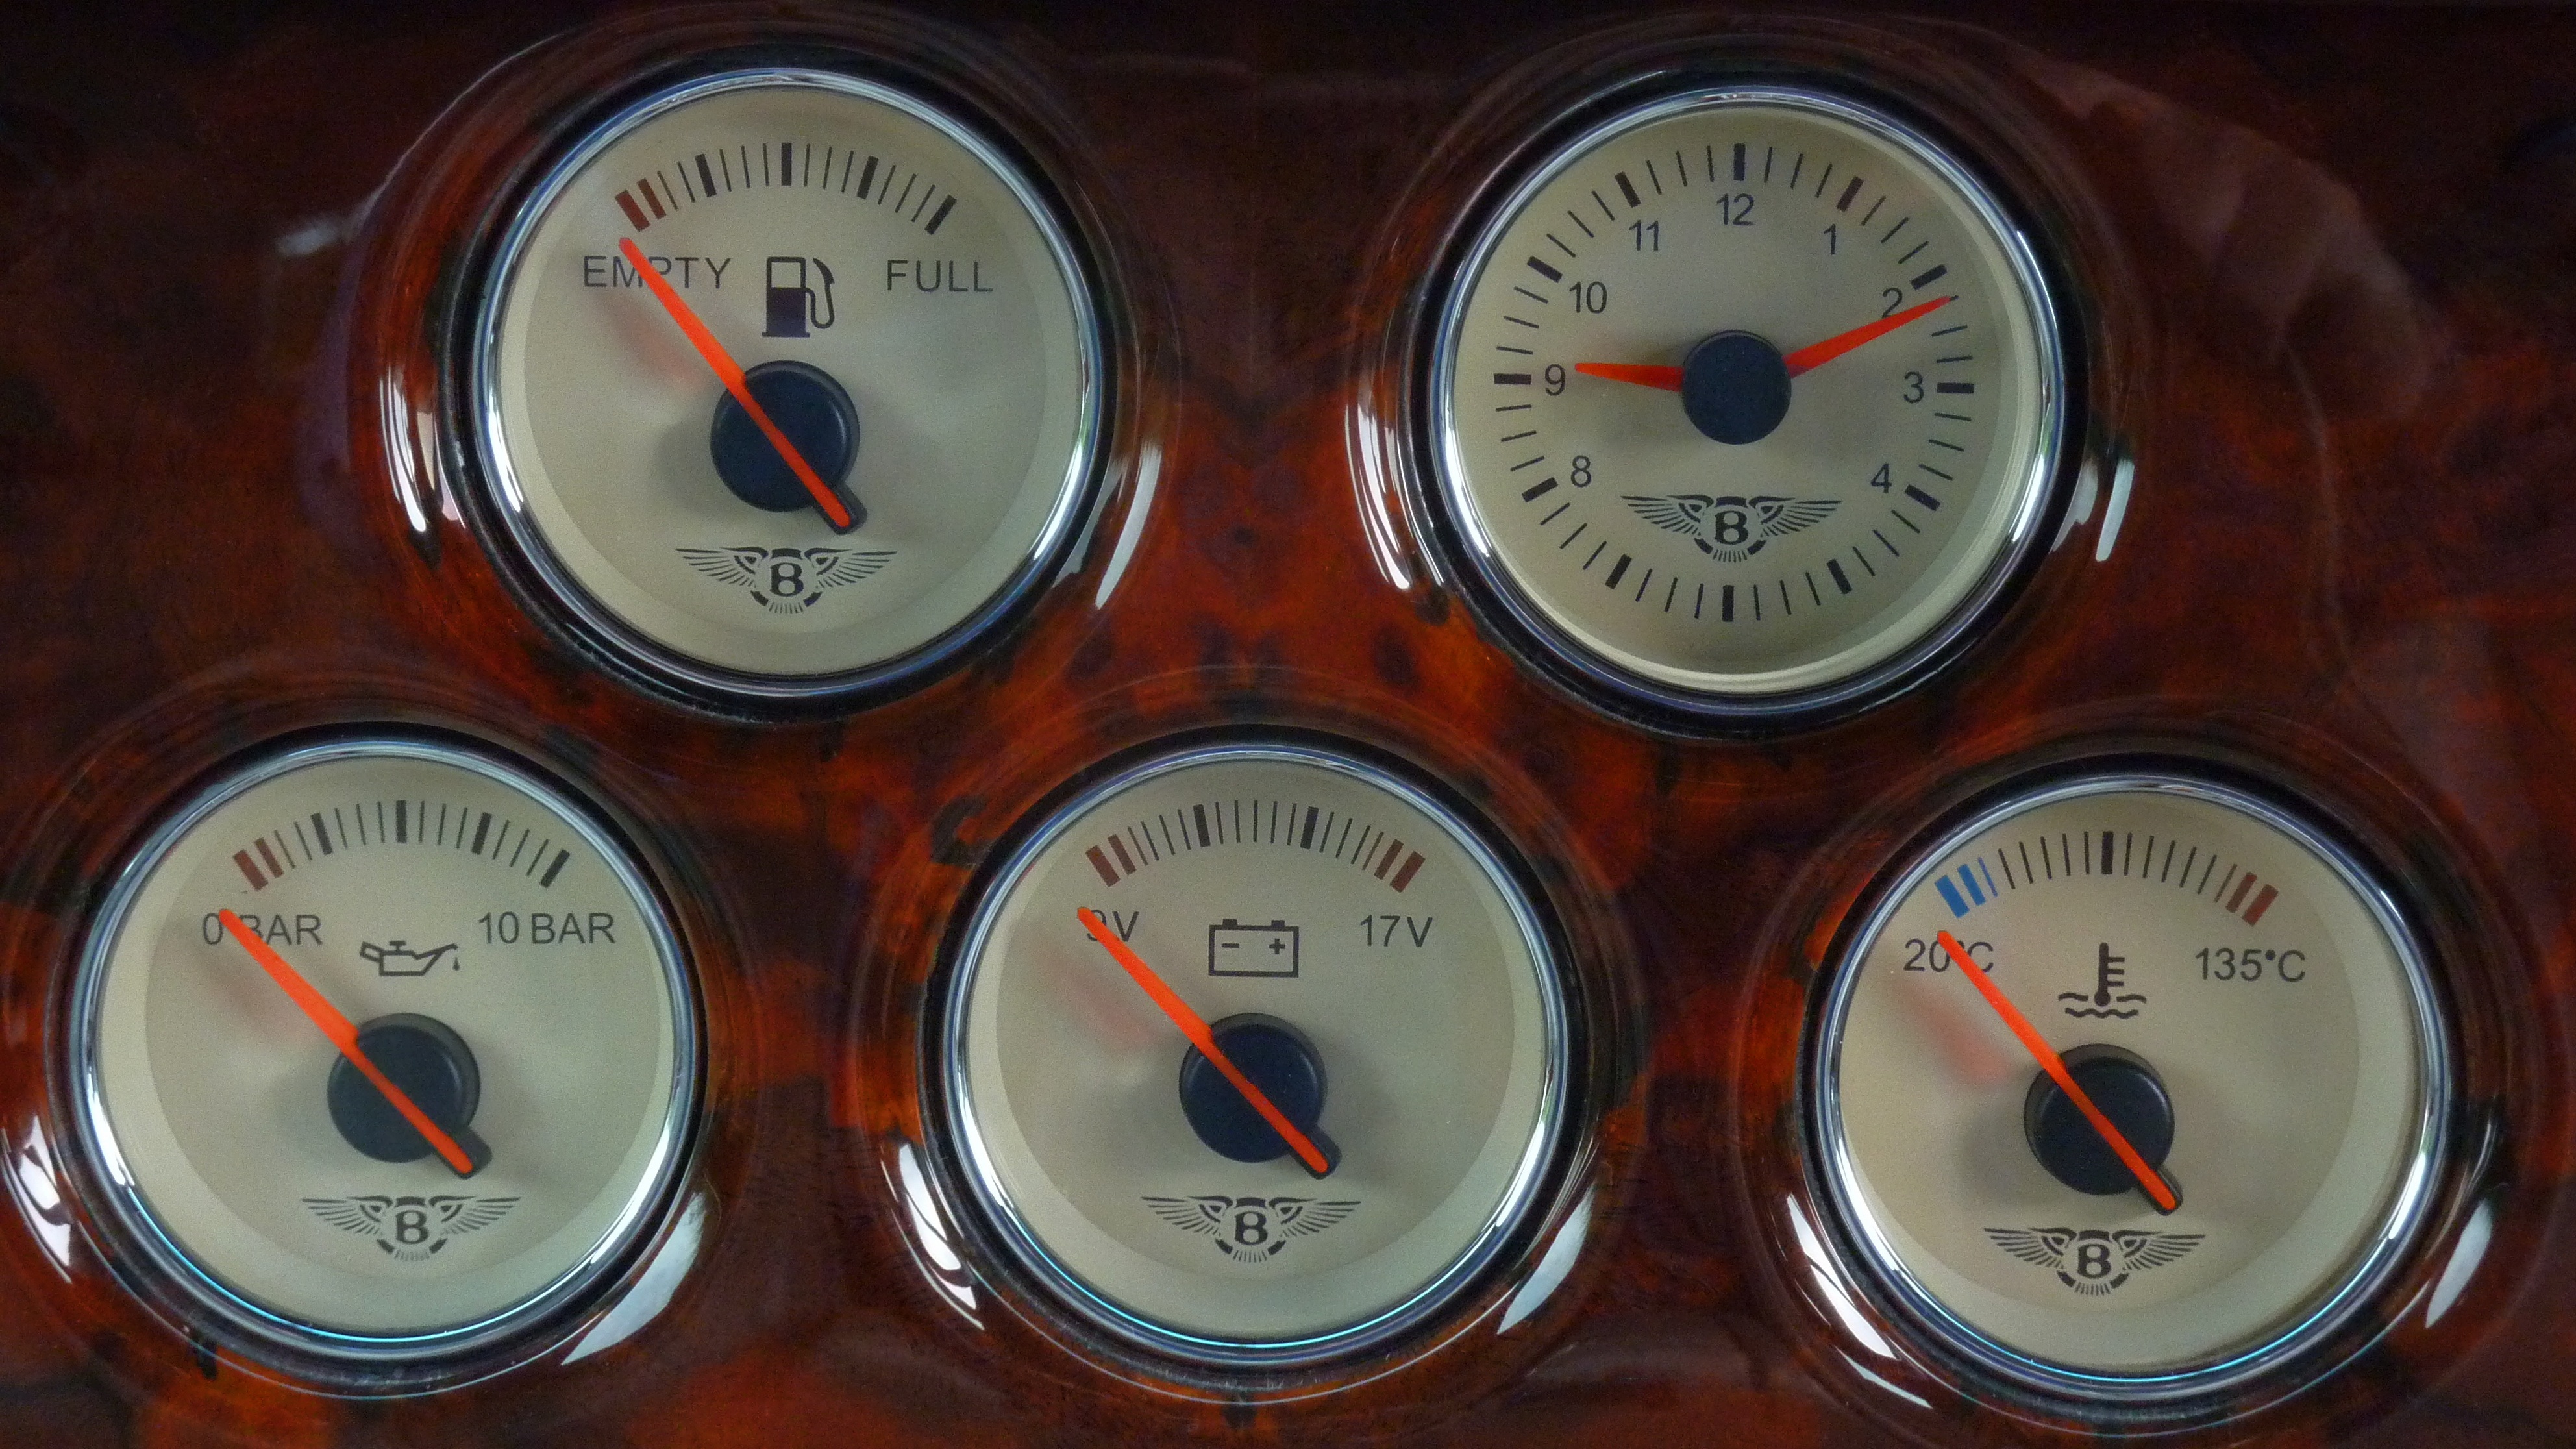
technology, leather, car, vintage, wheel, automobile, seat, interior, window, old, transportation, transport, vehicle, equipment, gear, drive, auto, headlight, gauge, speed, dashboard, speedometer, tachometer, control panel, automotive, cockpit, sports car, button, headlamp, bumper, power, chrome, engineering, luxury, design, performance, engine, steering, motor, control, style, front, classic, expensive, fast, bentley, panel, metallic, stylish, airbag, accelerate, measuring instrument